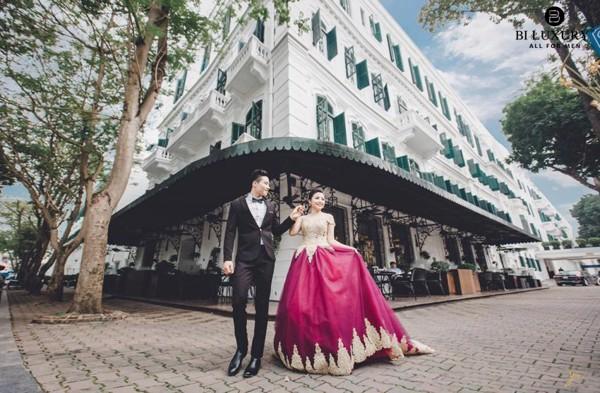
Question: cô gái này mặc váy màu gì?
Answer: cô gái này mặc váy màu trắng và tím